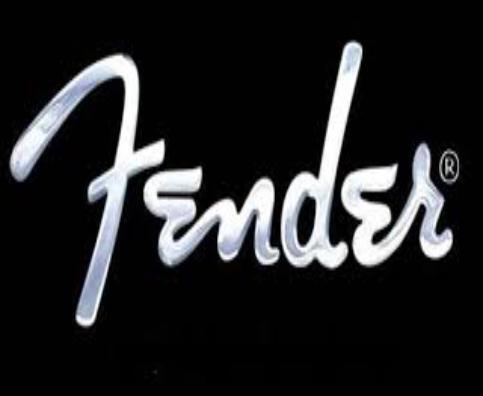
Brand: Ampeg
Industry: Others